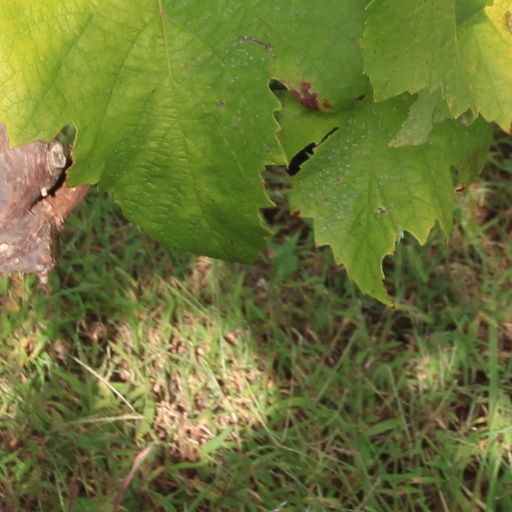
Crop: grape